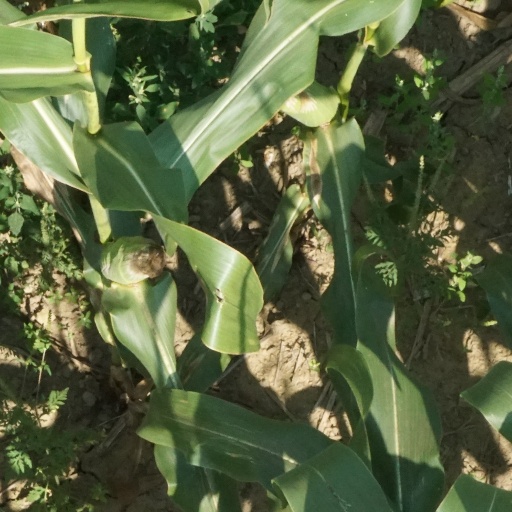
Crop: maize; corn